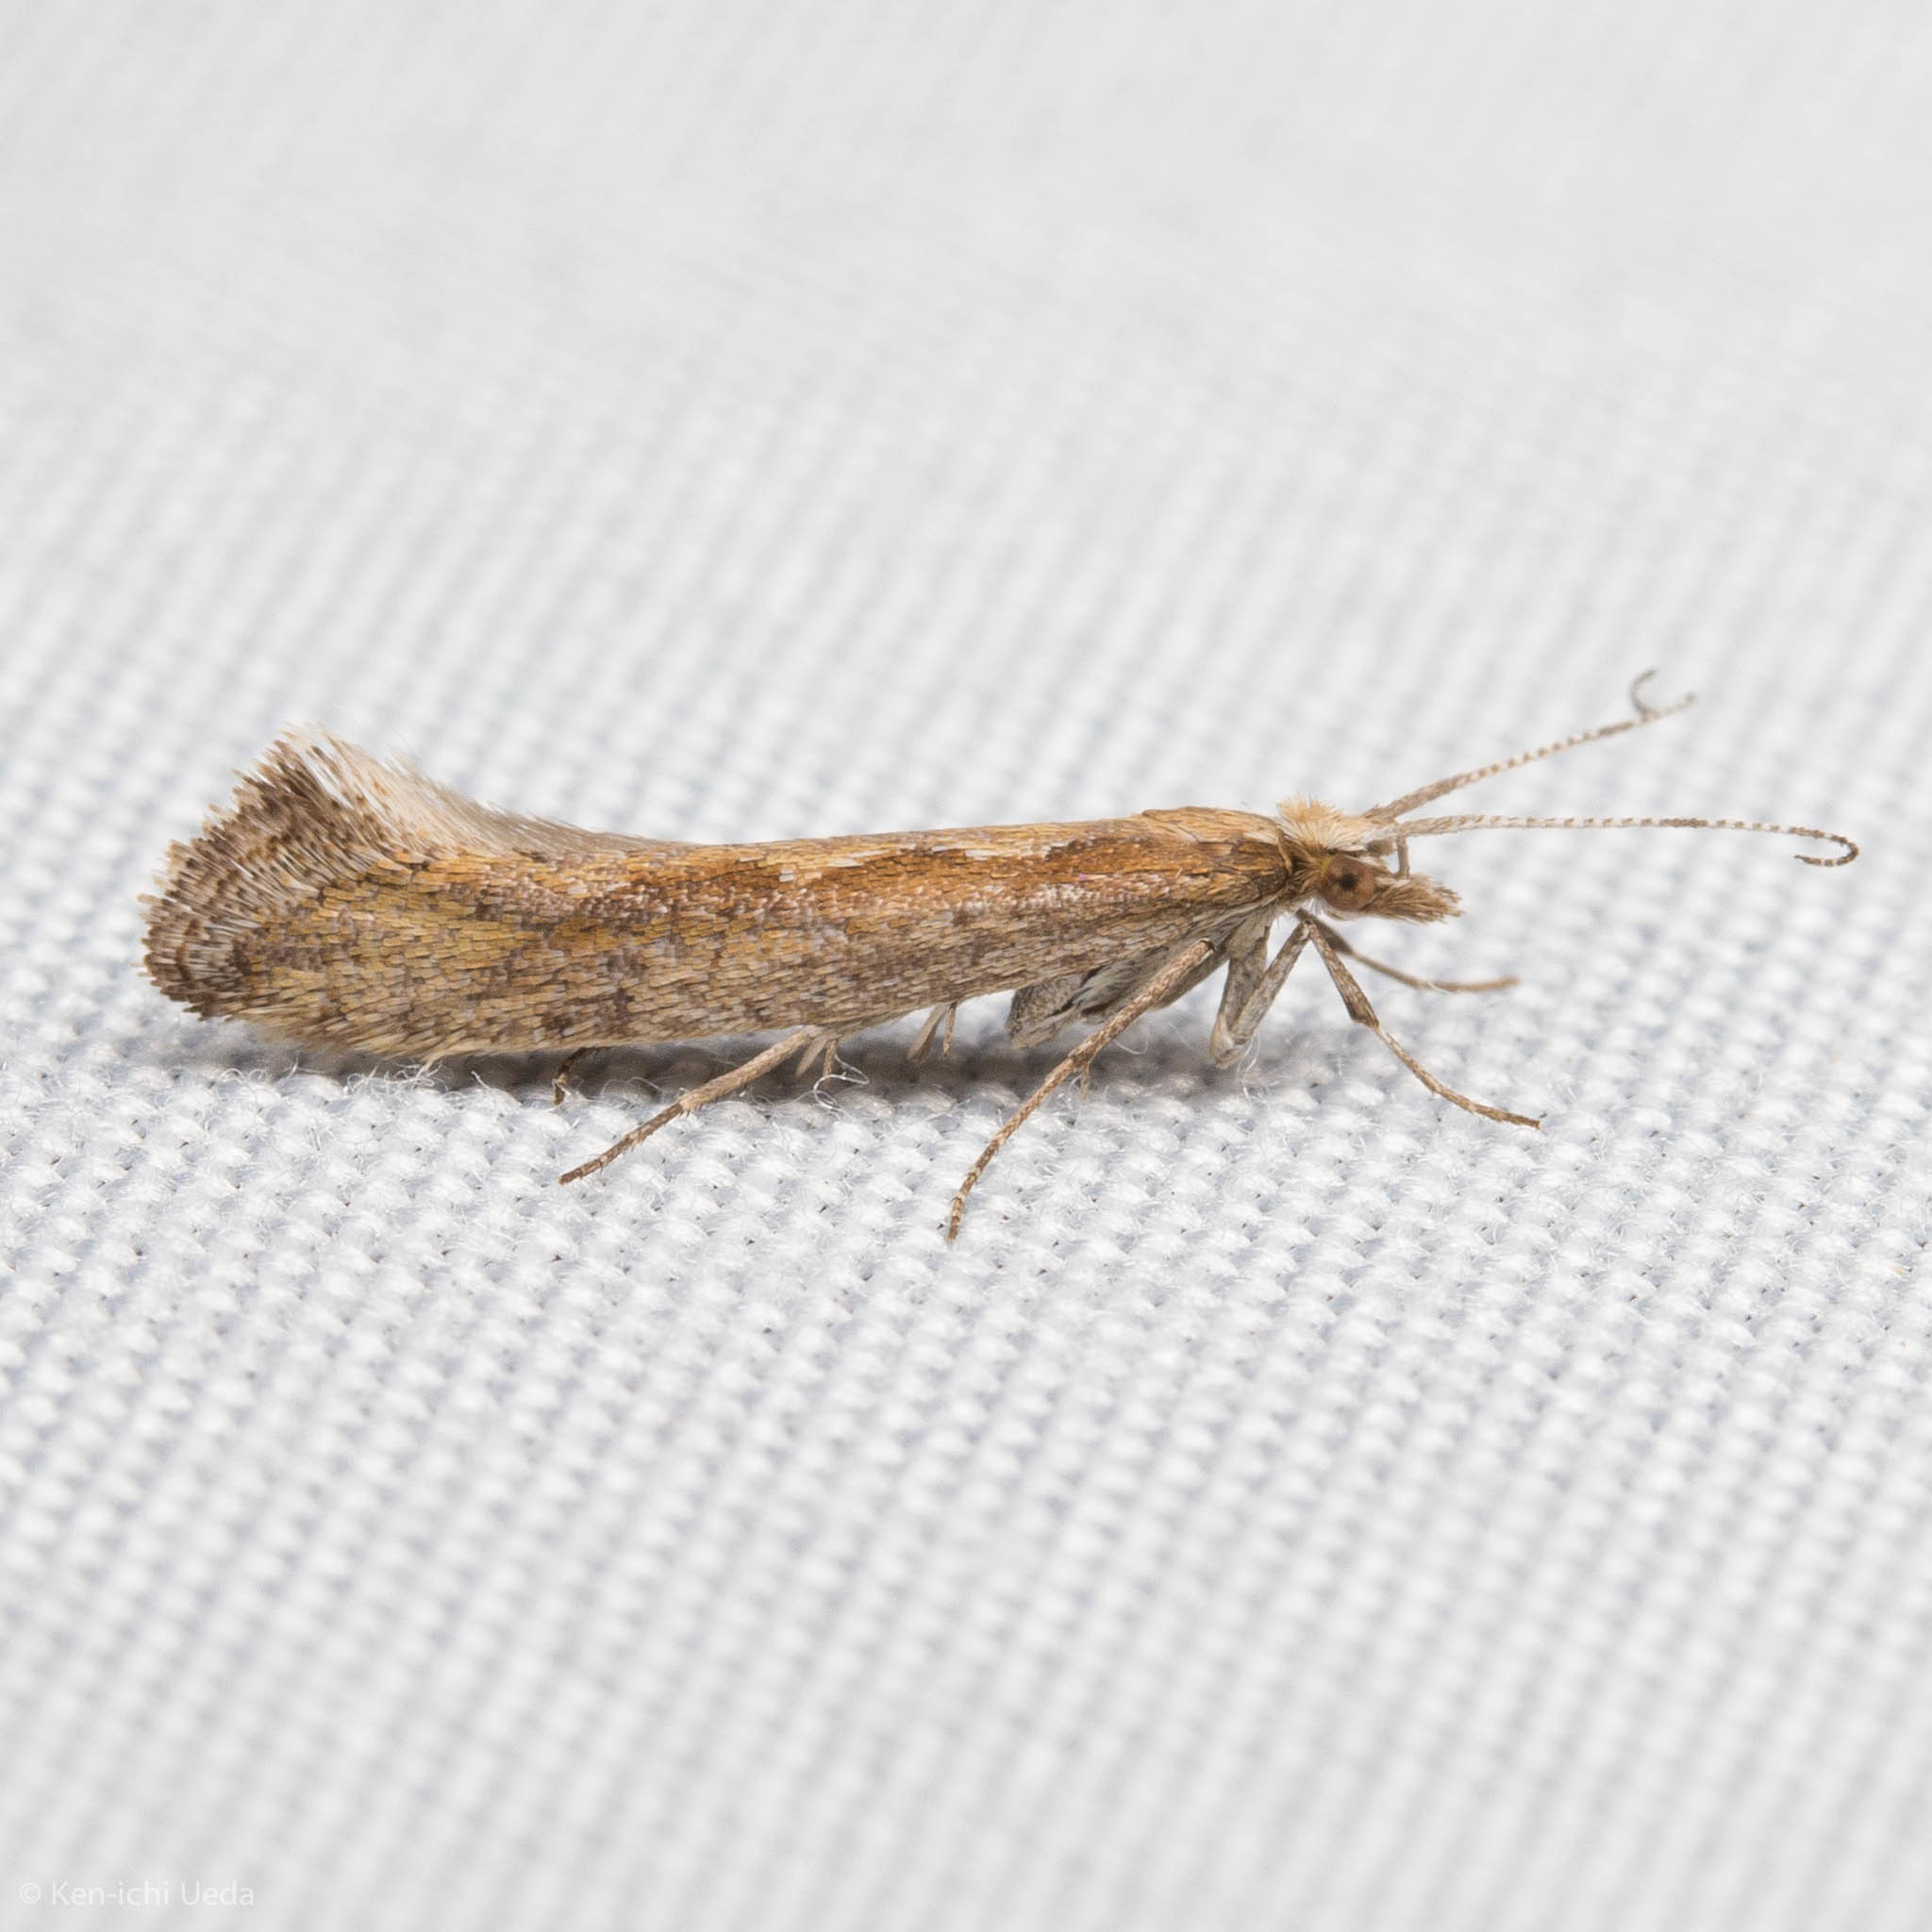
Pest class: diamondback_moth